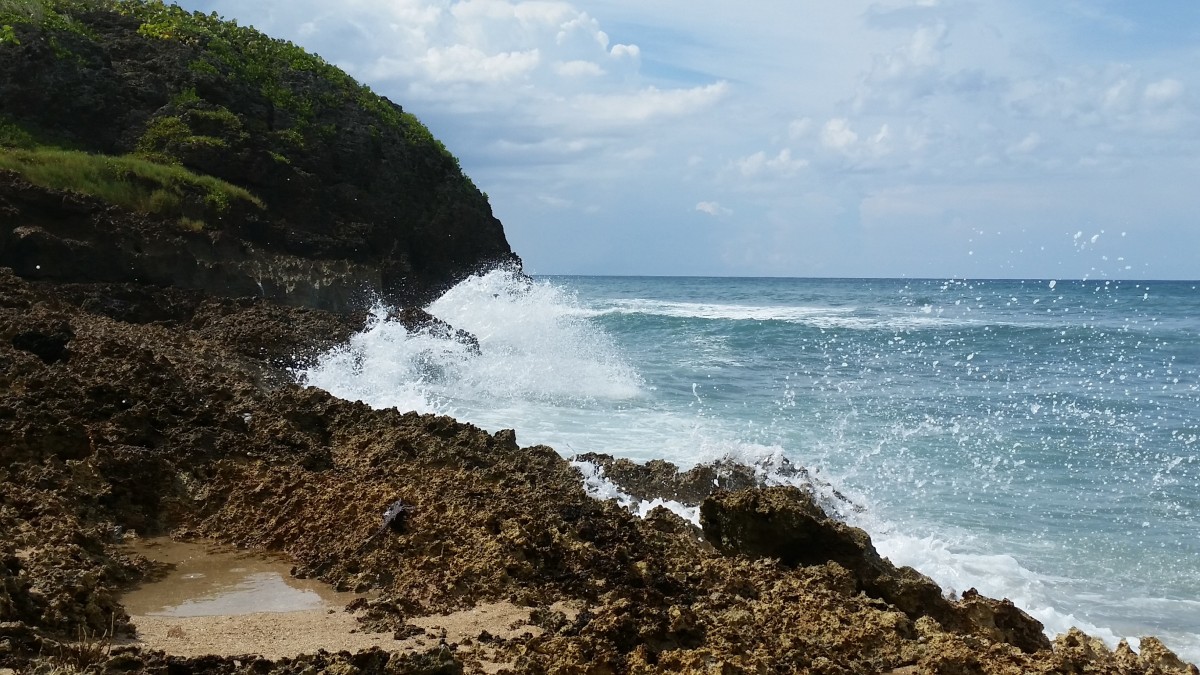
Tags: sea, coast, sand, rock, ocean, shore, cliff, cove, bay, terrain, material, body of water, cape